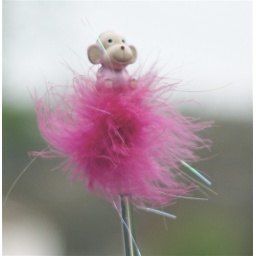
Sitting in a pink cloud watching the world pass by.